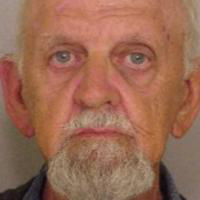
Age group: age 66-80